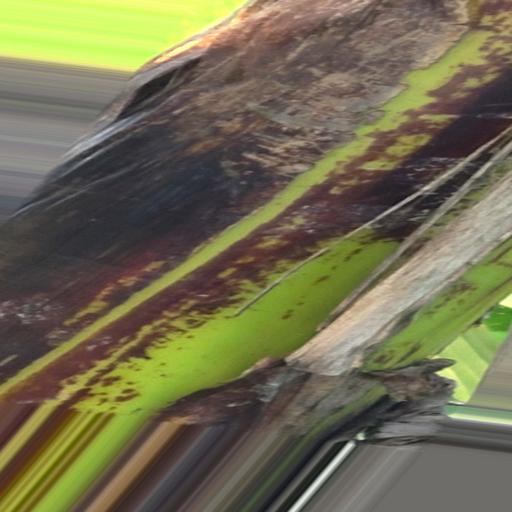
Label: bract_mosaic_virus